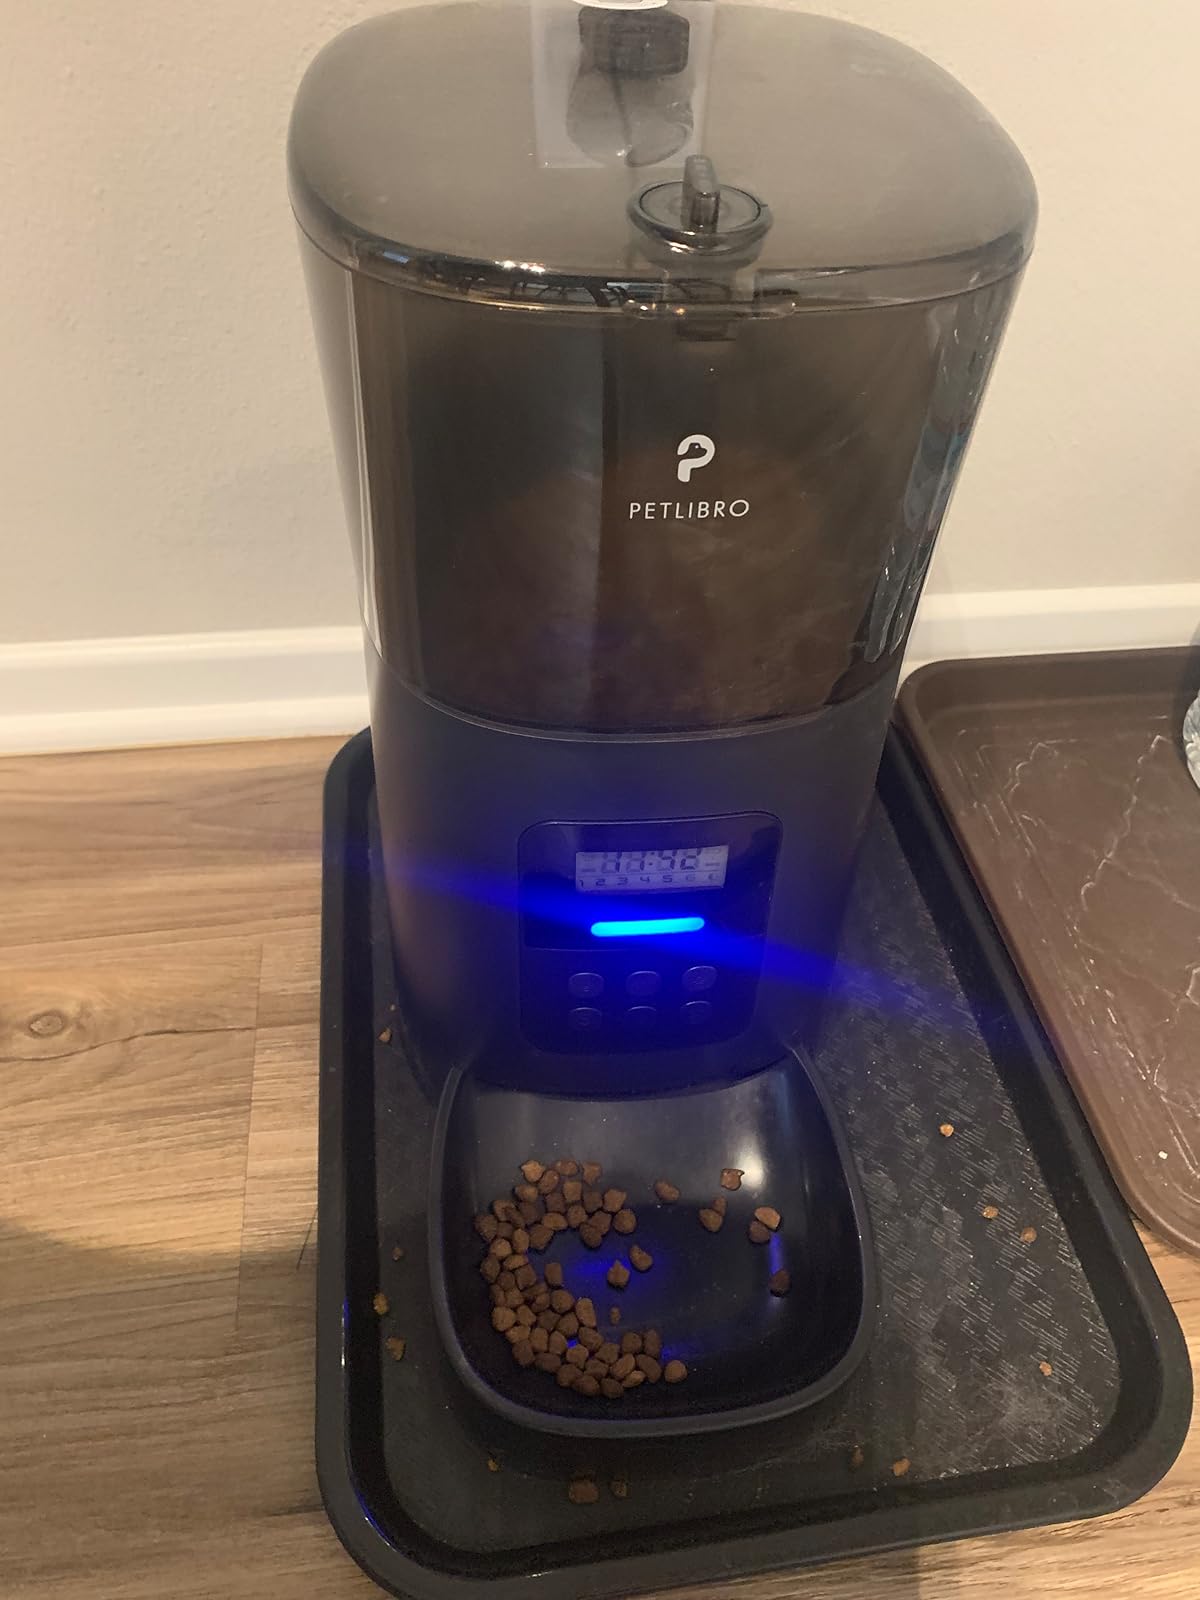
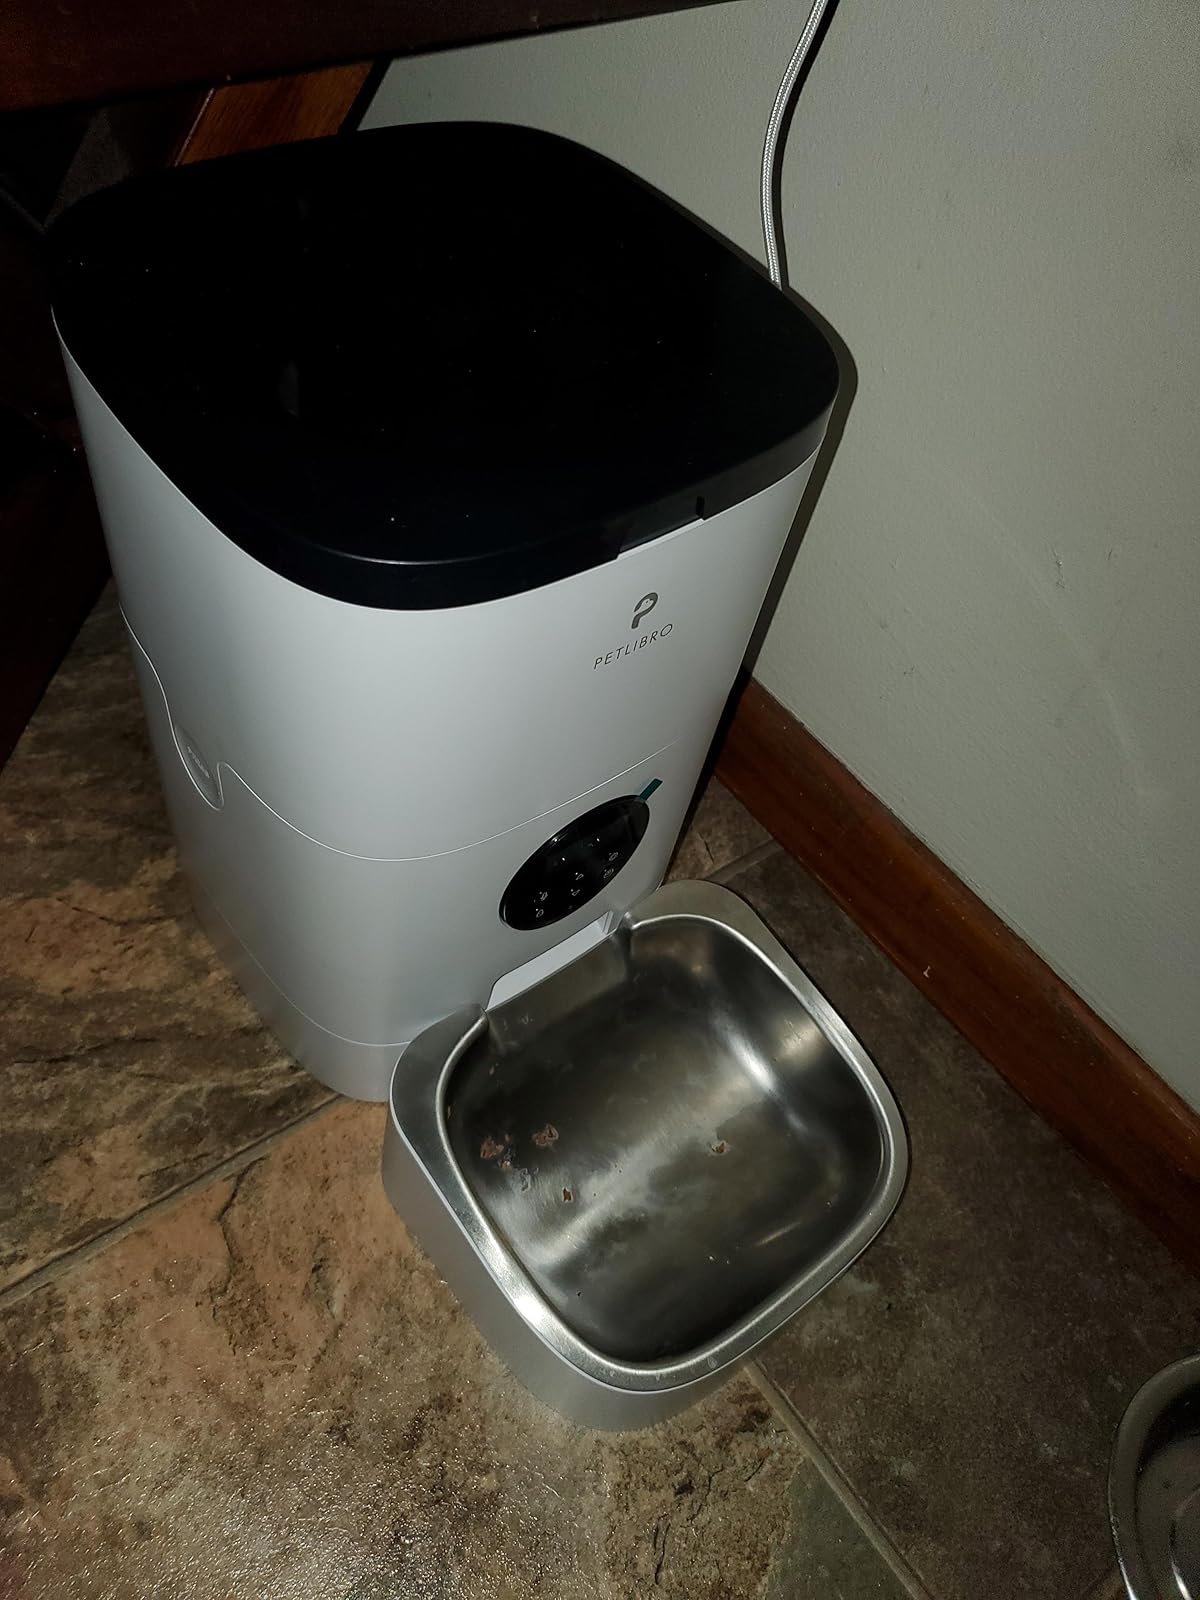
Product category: items_feeder
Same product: no